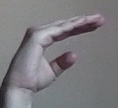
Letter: jeem